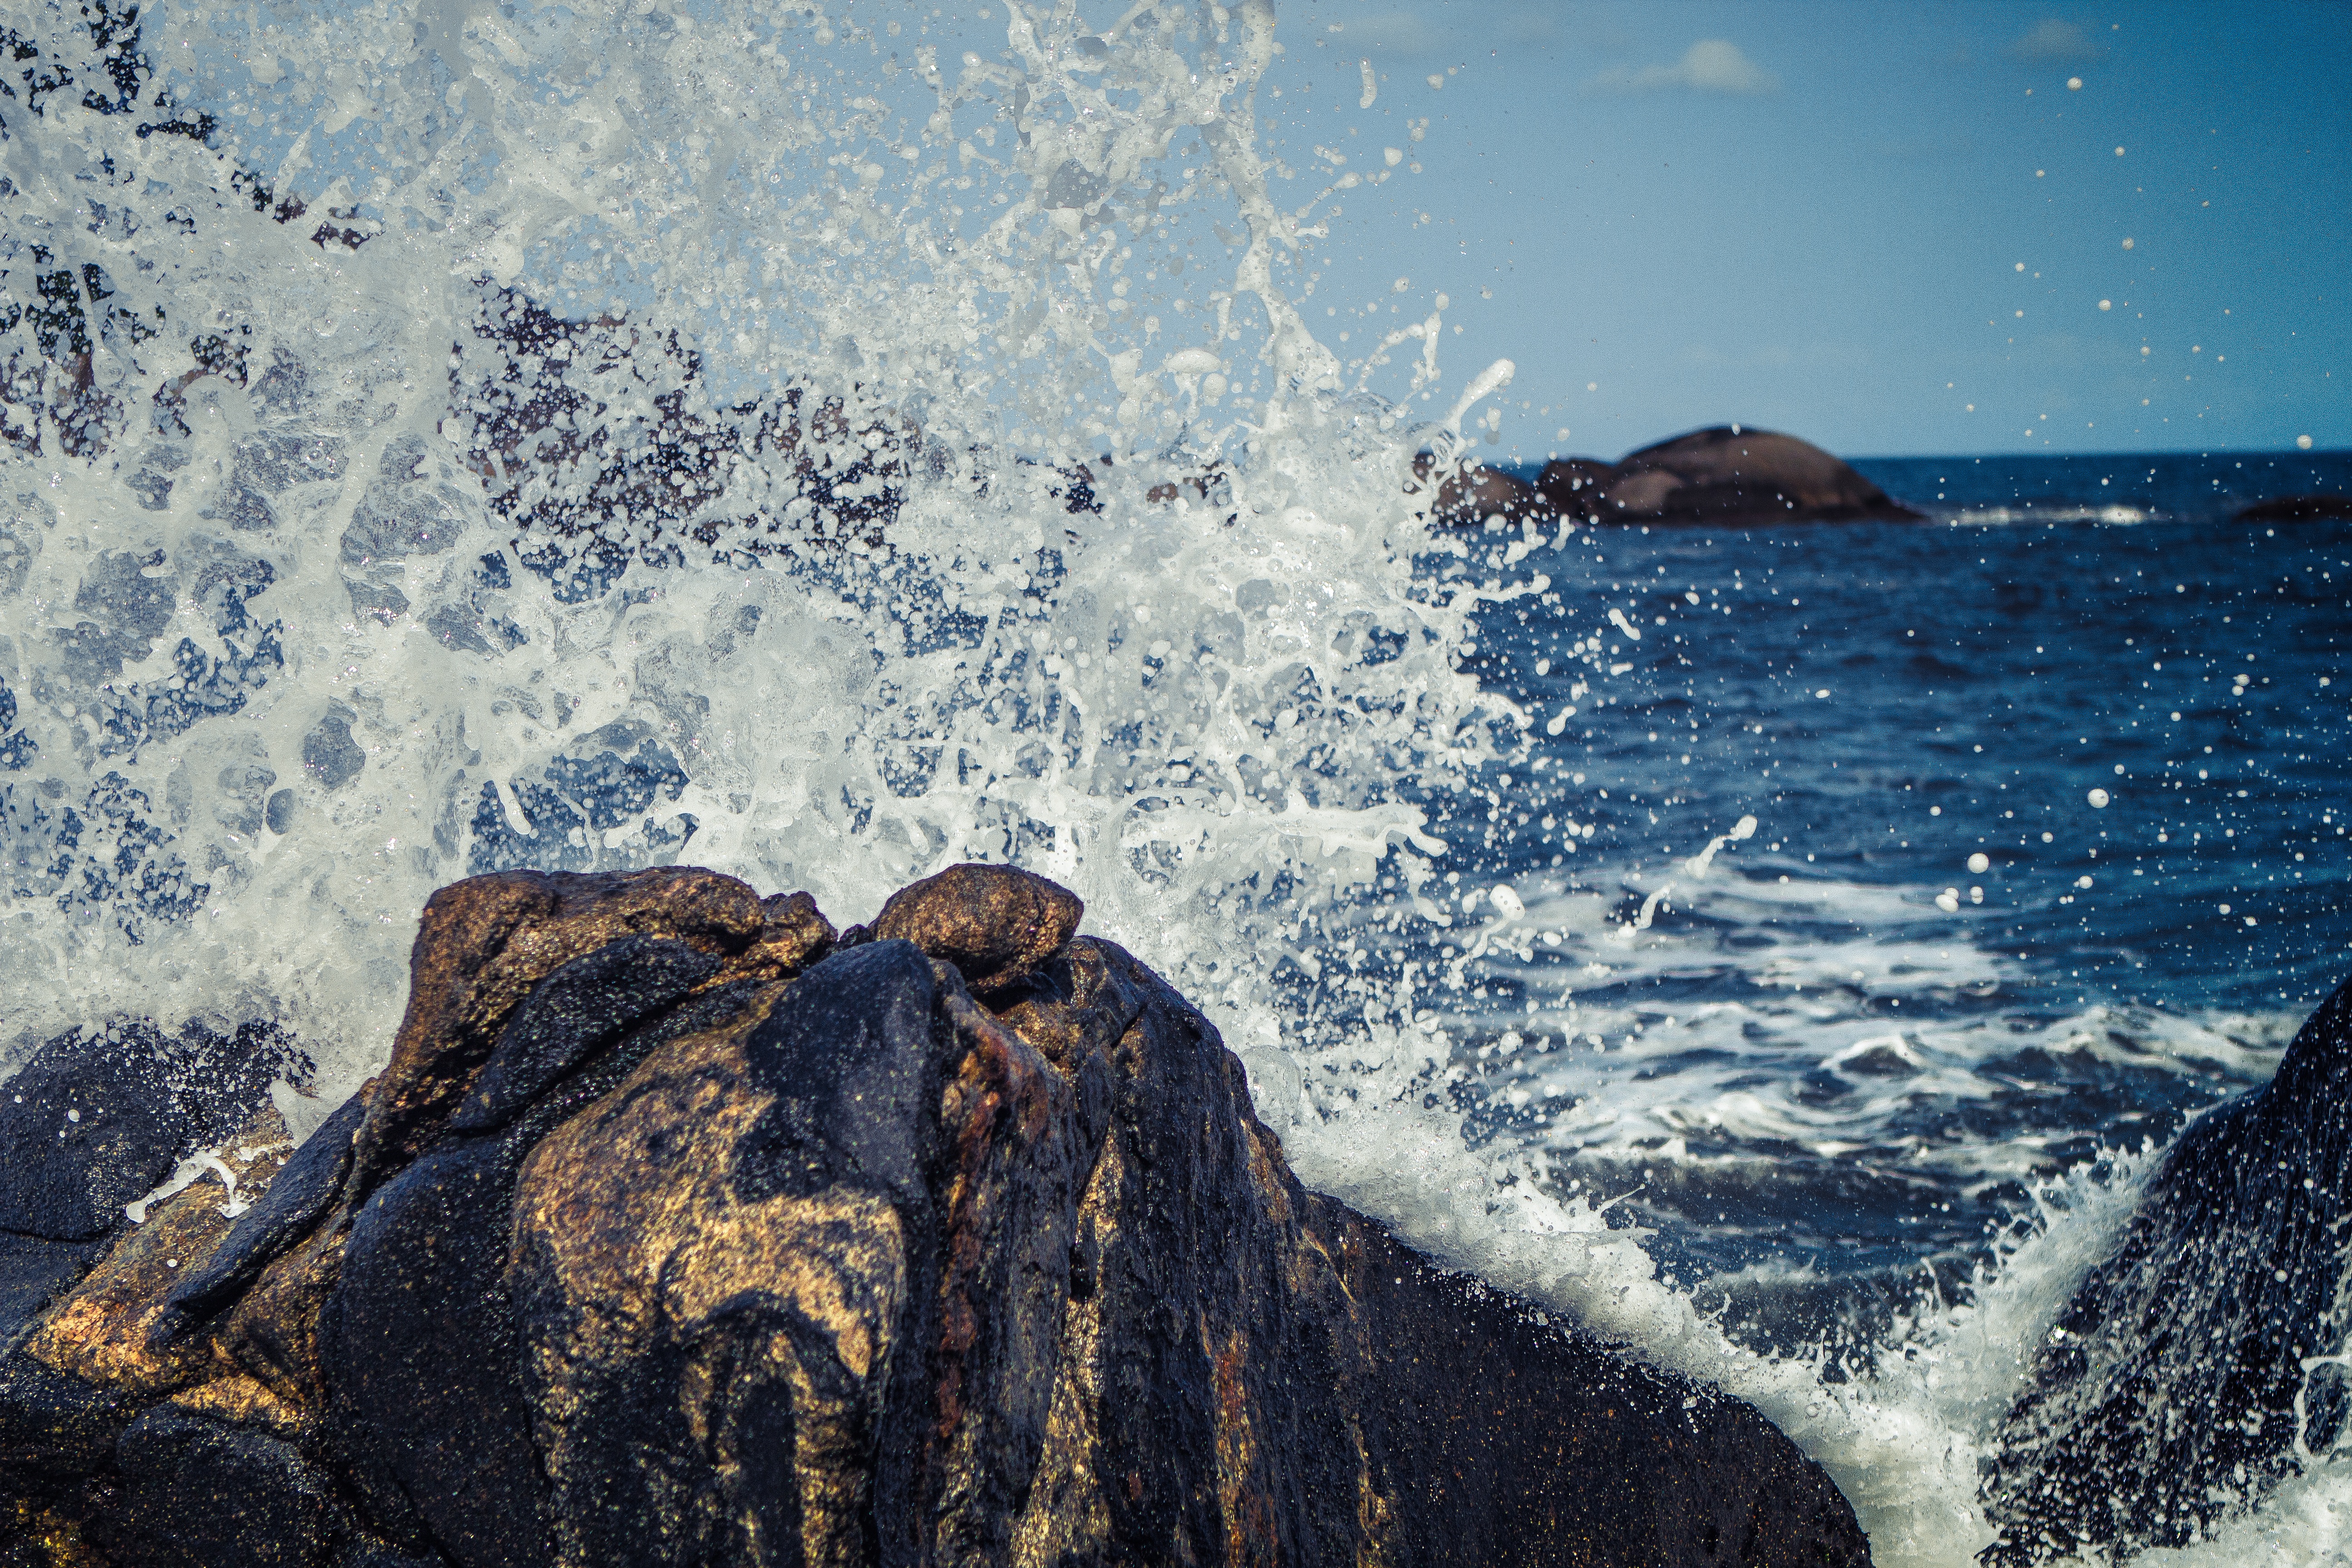
beach, landscape, sea, coast, water, nature, rock, ocean, snow, winter, shore, wave, tide, coastline, foam, ice, splash, spray, weather, arctic, energy, power, waves, dramatic, crashing, breaking, wind wave